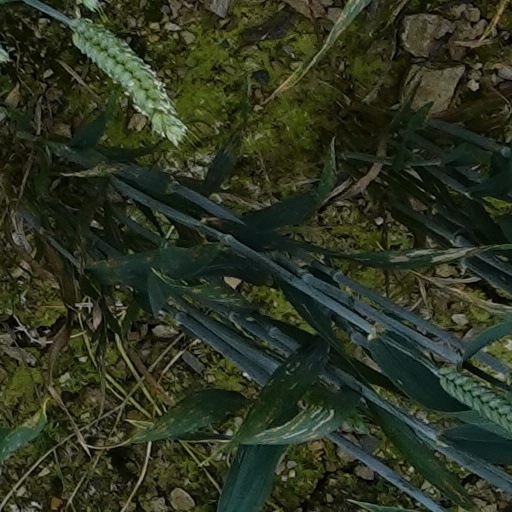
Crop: wheat